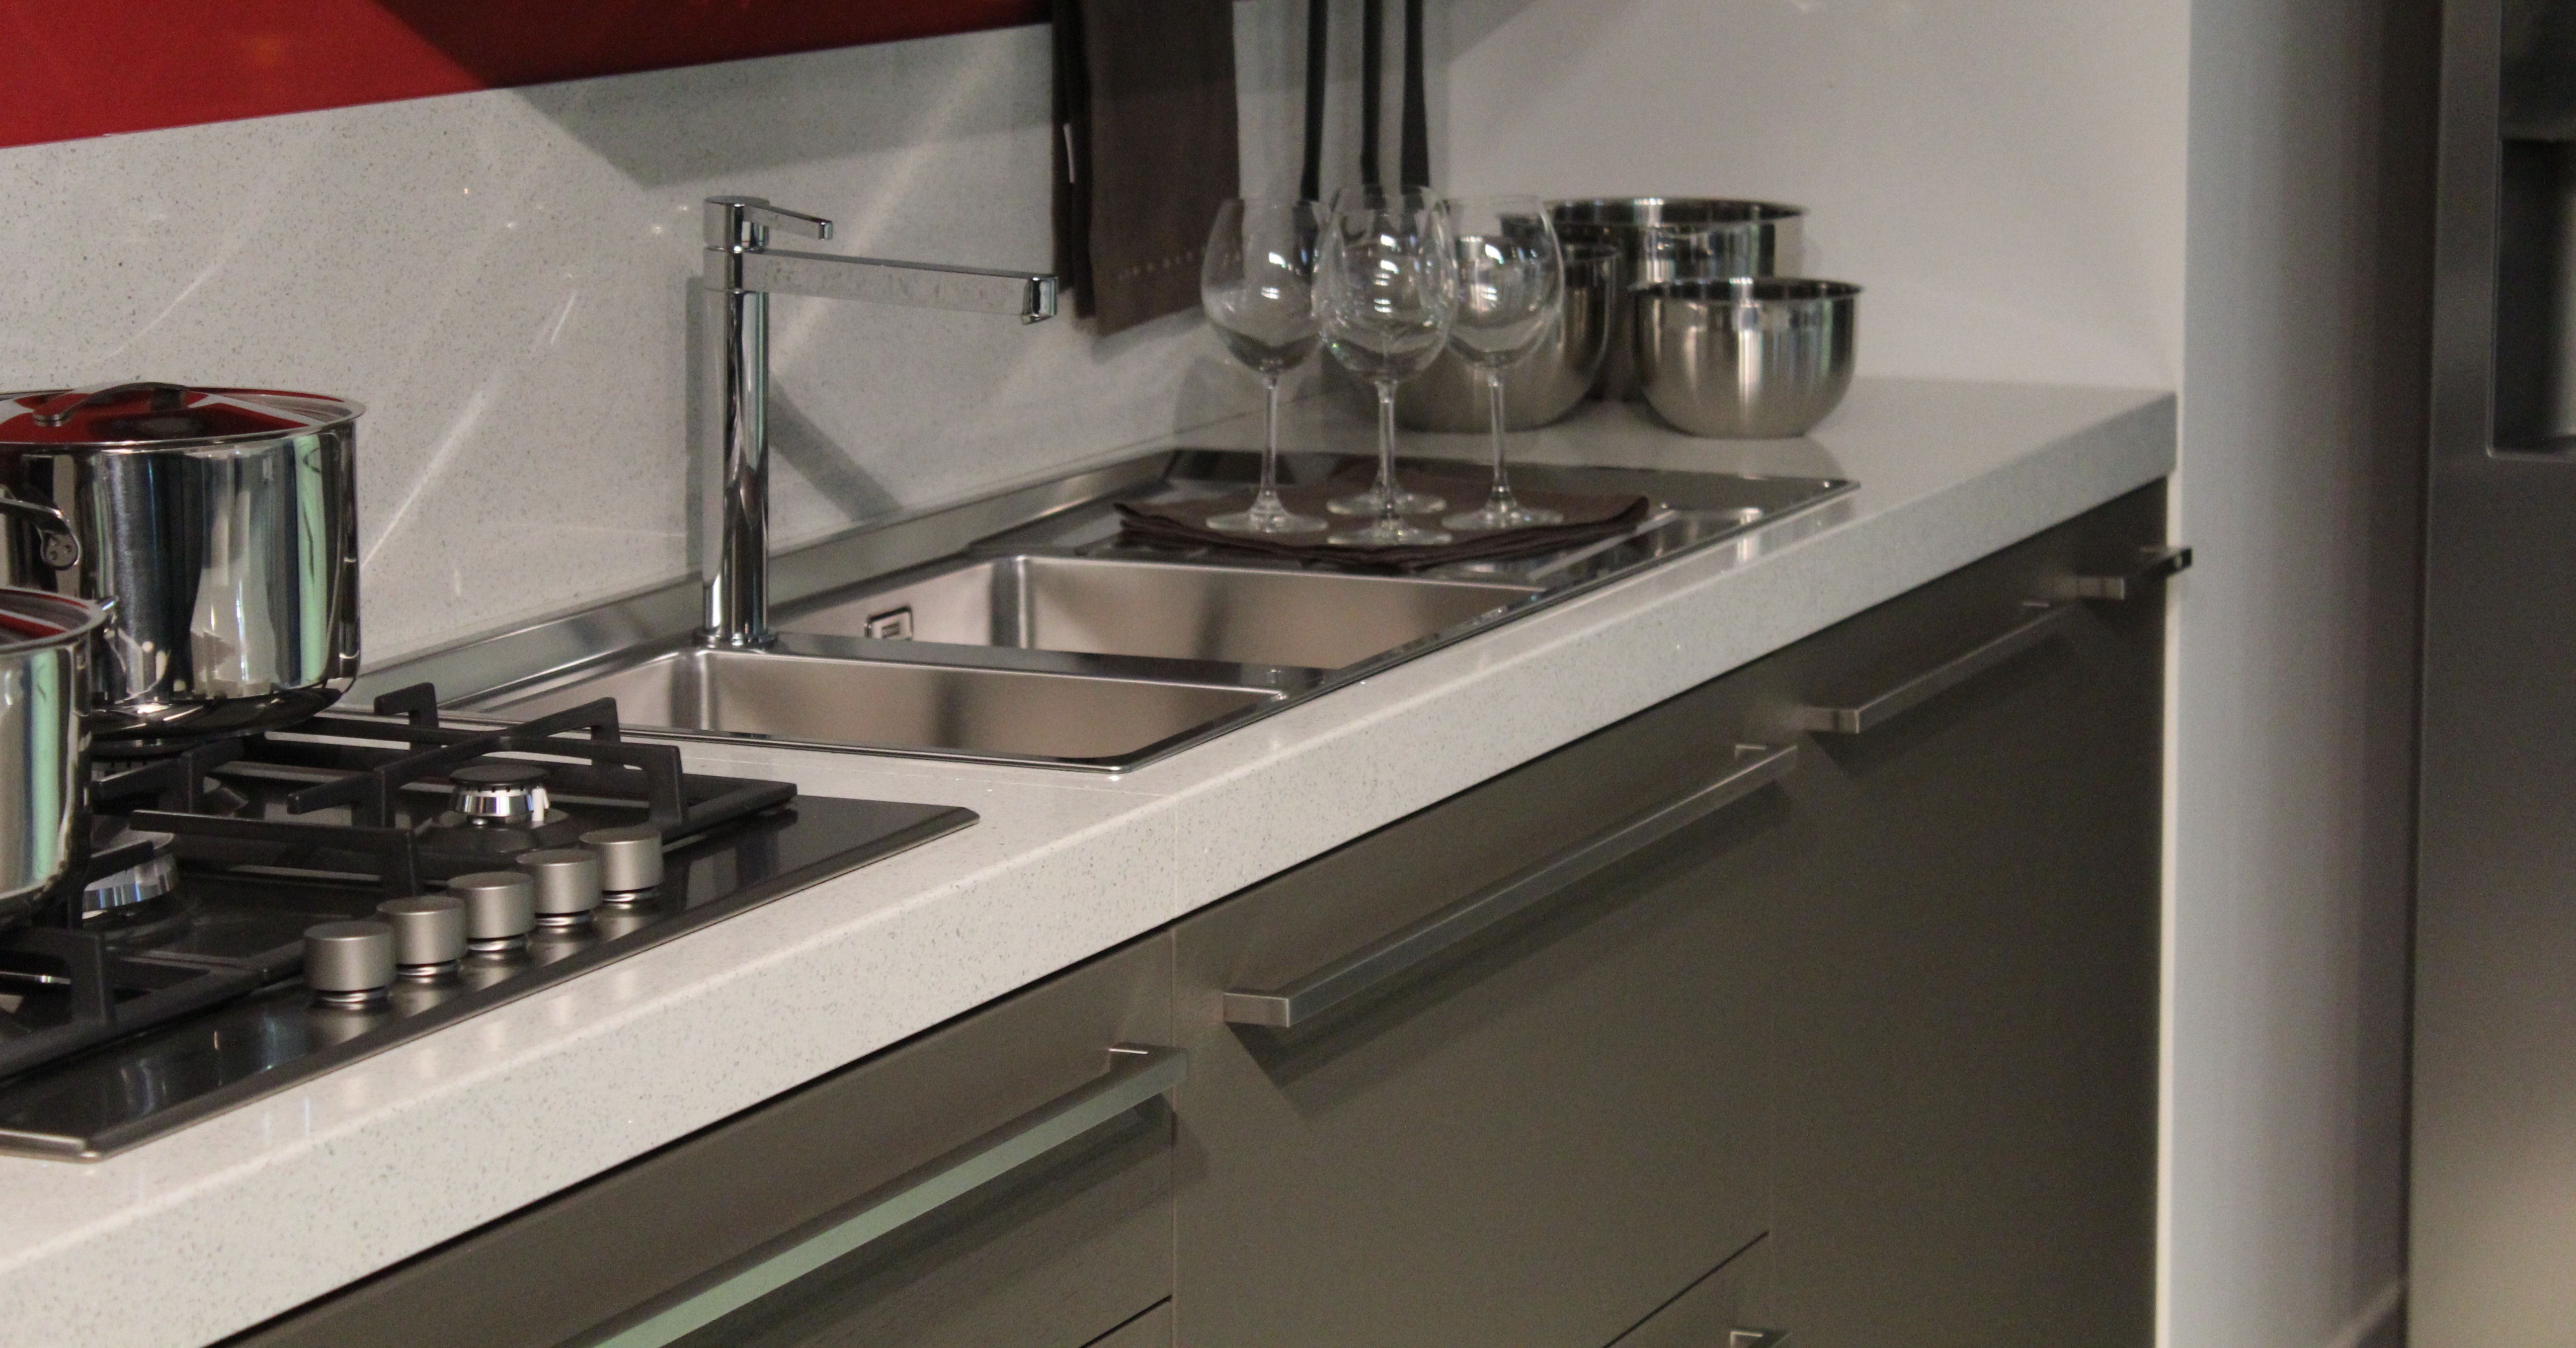
house, kitchen, sink, furniture, room, countertop, cook, arredo, modern kitchen, kitchenette, interior decor, kitchen stove